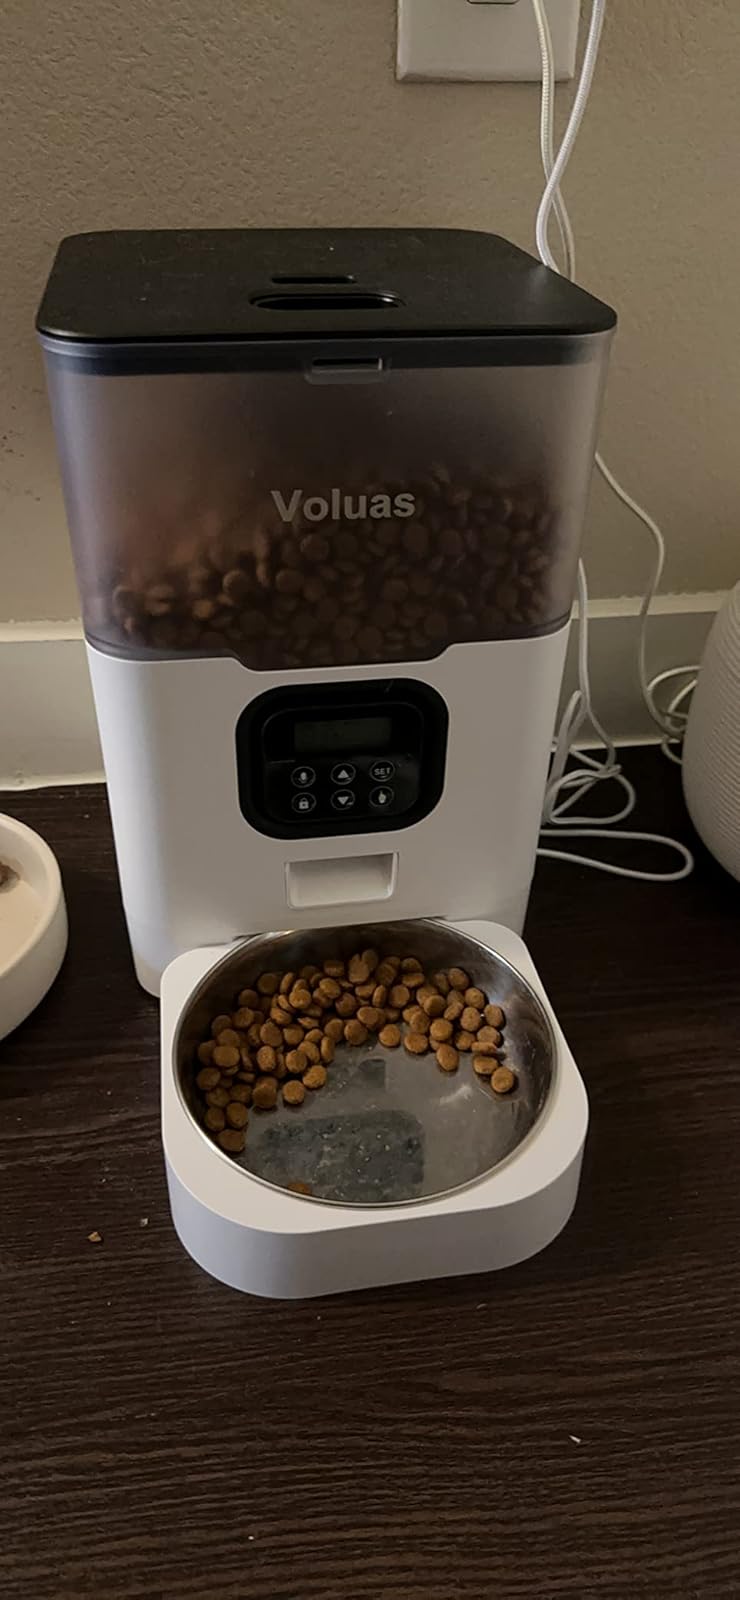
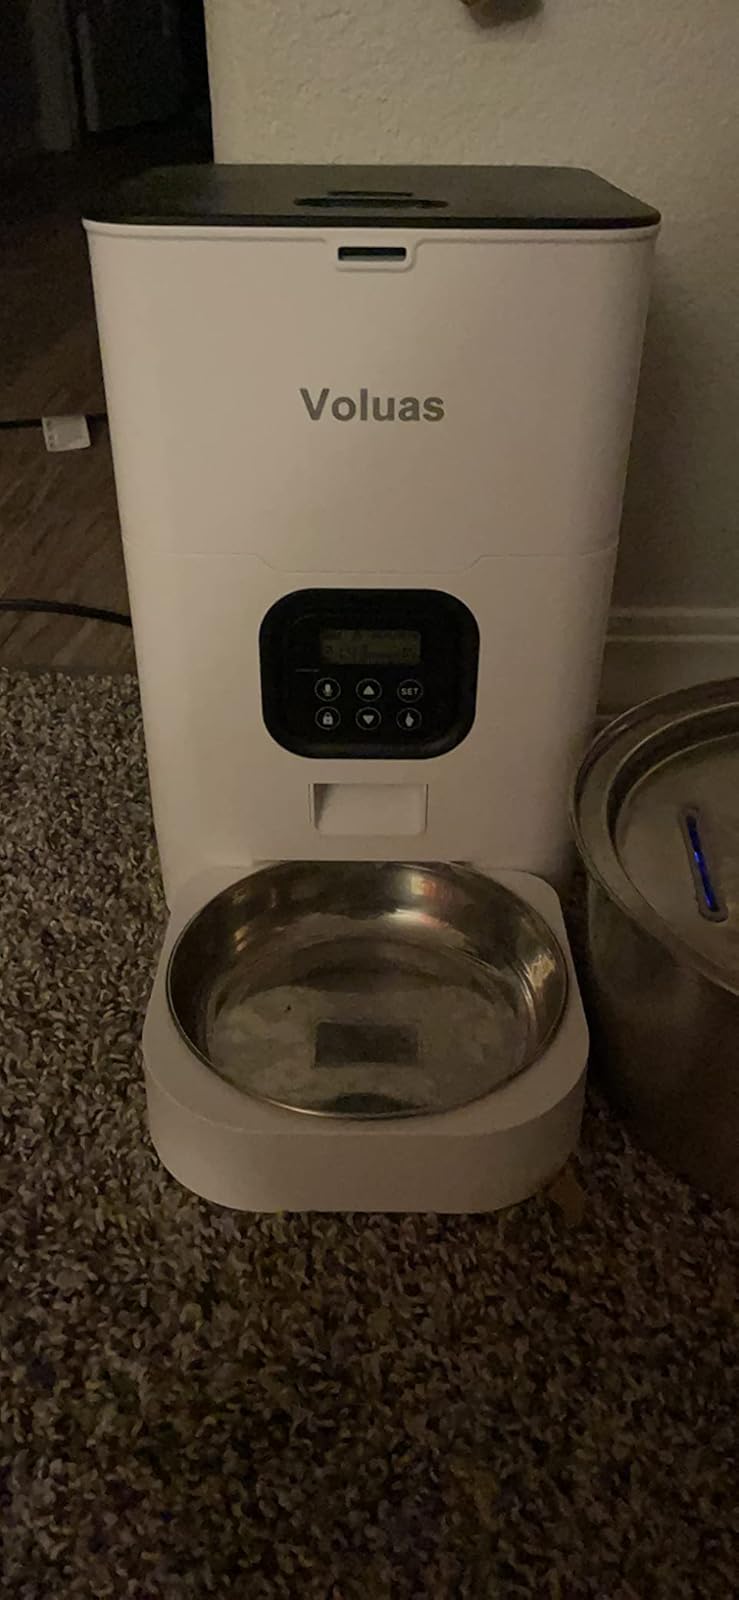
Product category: items_feeder
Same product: no